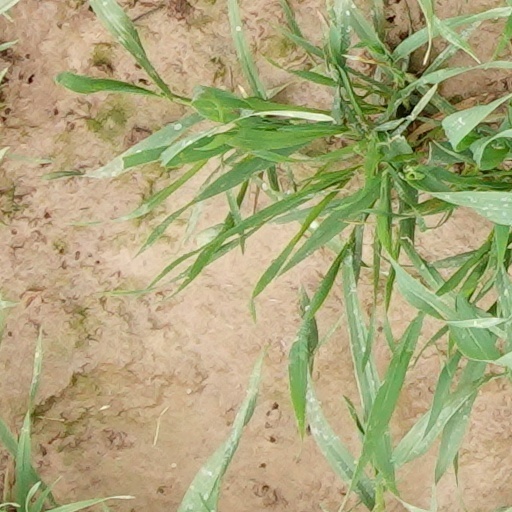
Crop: wheat